Kevin Harvick

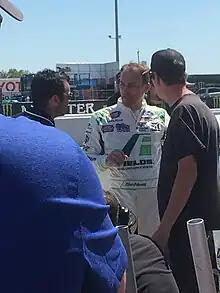
Harvick at the 2017 K&N Pro Series West race at Sonoma Raceway

In the Sprint Unlimited, Harvick scored an 11th-place finish despite receiving minor damage to his car from a wreck early in the race.